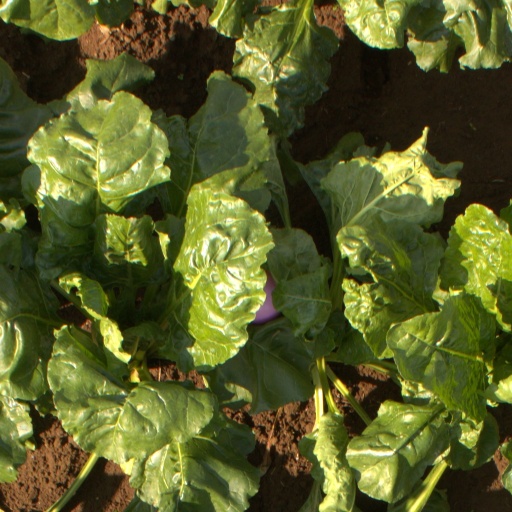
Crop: sugar beet